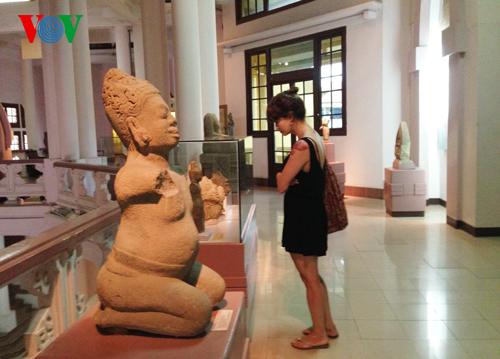
có một cái tủ kính và một pho tượng ở trước mặt cô gái